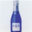
Label: bottle